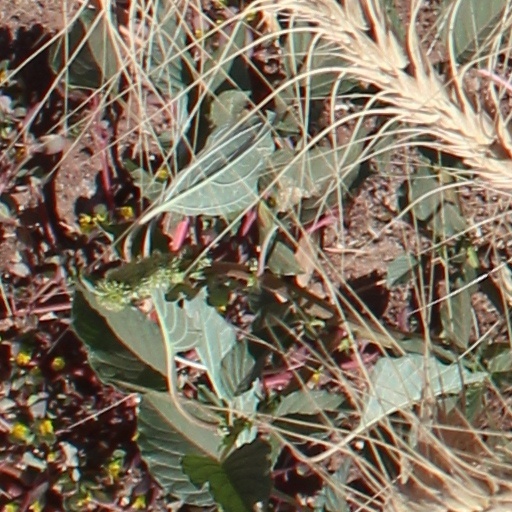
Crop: wheat